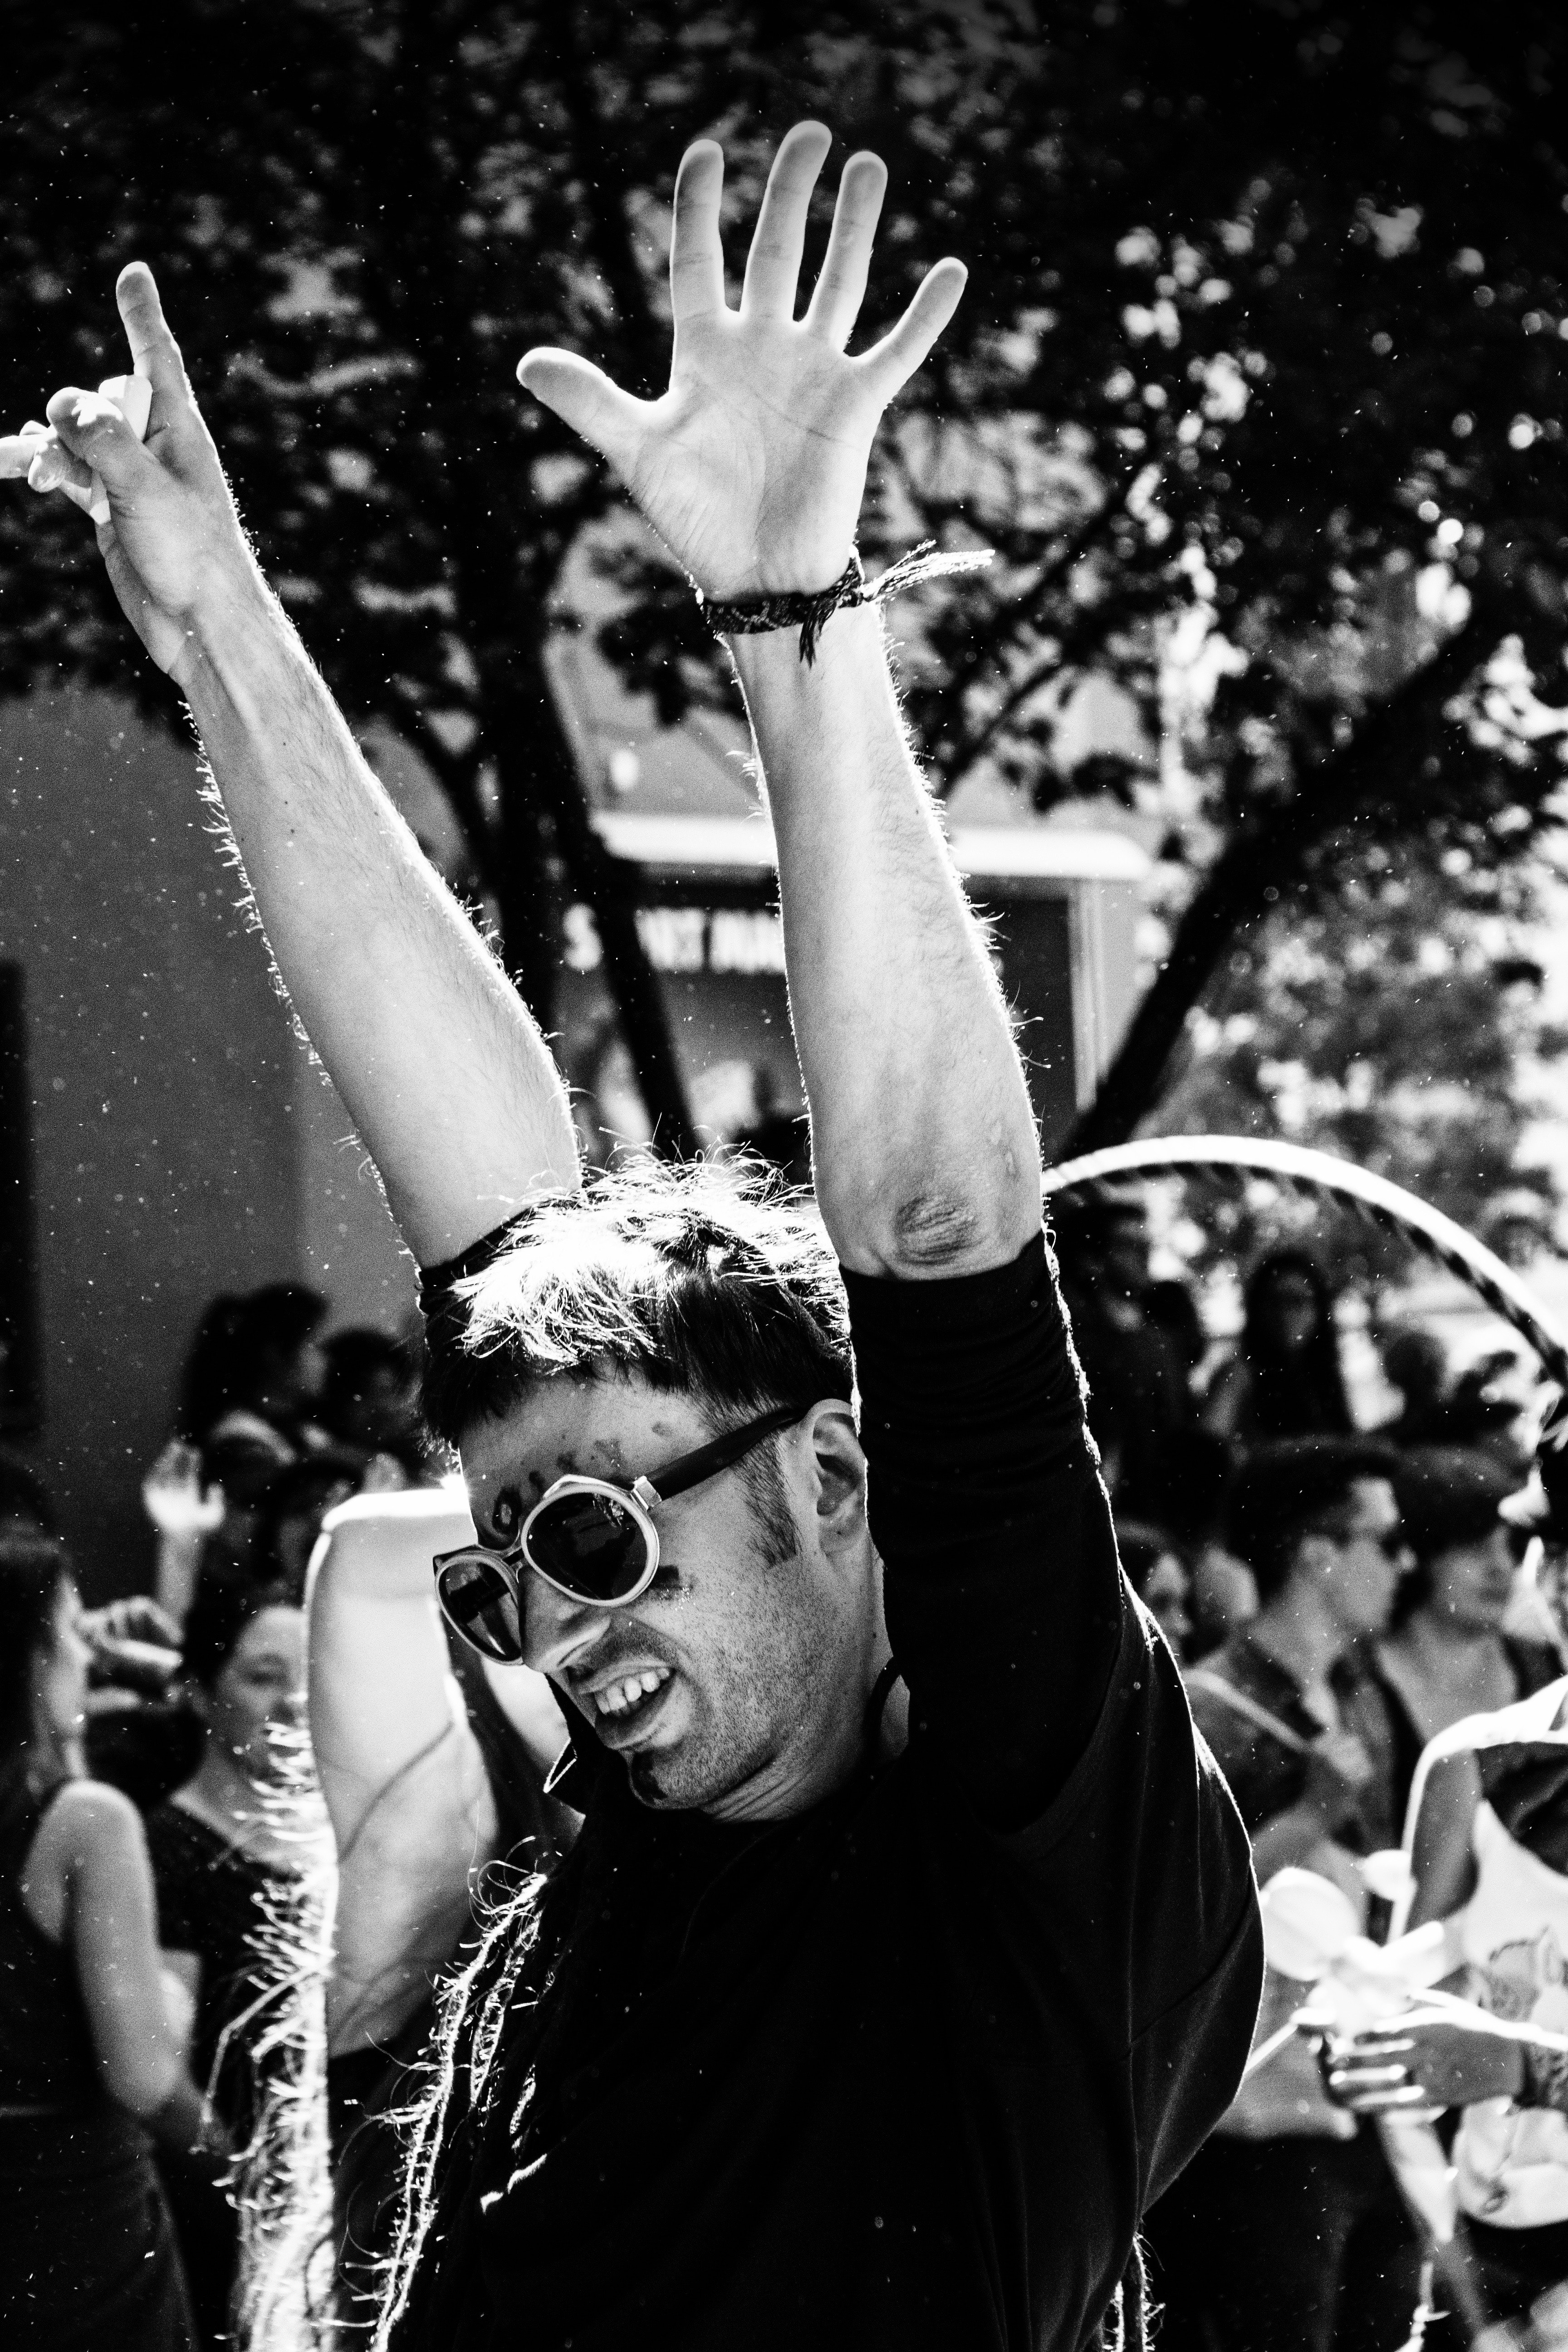
white, crowd, people, black, black and white, monochrome, cheering, monochrome photography, arm, hand, gesture, photography, audience, finger, event, v sign, plant, performance, style, team, metal, street